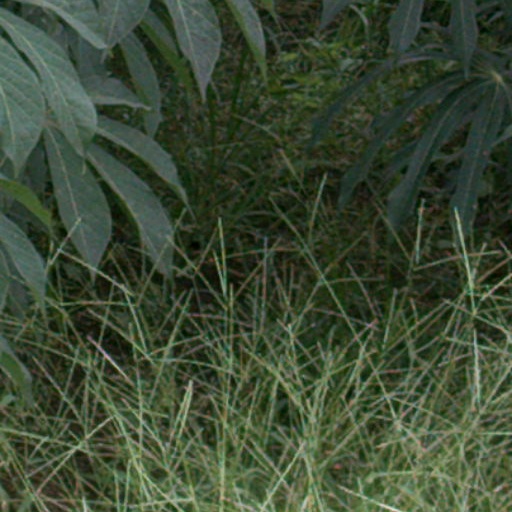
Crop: cassava